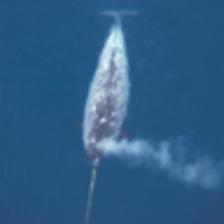
Label: NonHuman